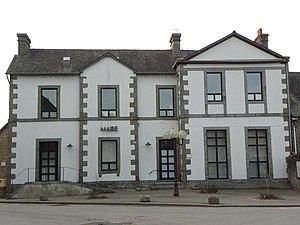
Mairie de Bonnemain (35).
Bonnemain est une commune française située dans le département d'Ille-et-Vilaine en région Bretagne et peuplée de 1 566 habitants.